Ava–Hanthawaddy War (1385–1391) orders of battle

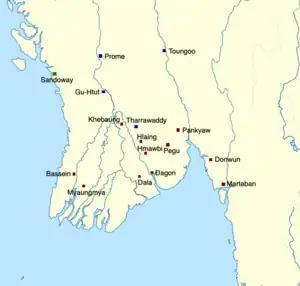
Key locations of the war

This is a list of orders of battle for the First Ava–Hanthawaddy War in which the Royal Ava Armed Forces and their allies Myaungmya armed forces fought the Royal Hanthawaddy Armed Forces between 1385 and 1391.